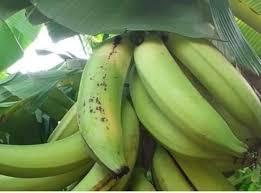
Mkungu wa ndizi ambao ni wa rangi ya kijani.Unaonekana kando la ndizi hizo tunaweza kuona matawi ya mgomba wa ndizi ambao niwa rangi ya kijani kibichi.